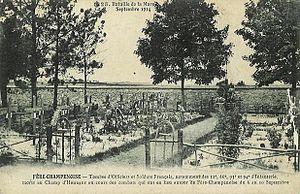
Sépultures d'officiers et de soldat à Frère-Champenoise des 32° RI, 66° RI, 93° RI 94° RI tombé lors de la bataille de la Marne en 1914
Le 32ᵉ régiment d'infanterie est un régiment d'infanterie de l'Armée de terre française créé sous la Révolution à partir du régiment de Bassigny, un régiment français d'Ancien Régime, définitivement dissous en 1985.